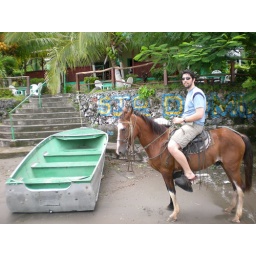
this is on the beach in front of our hotel. we raced the horses along the beach. totally awesome!!